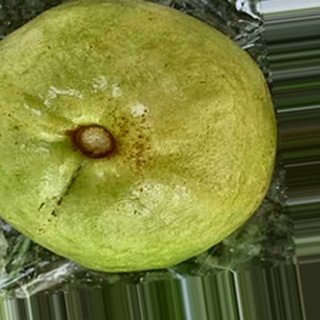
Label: healthy_guava